Algerian nuthatch

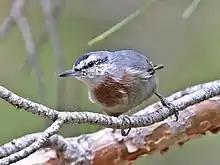
The male Krüper's nuthatch has the front half of the crown black, like the Algerian nuthatch; it is the closest relative of the latter species.

The Algerian nuthatch is placed in the subgenus "Micrositta", described by the Russian ornithologist Sergei Buturlin in 1916, and has no subspecies. American ornithologist Charles Vaurie had grouped in 1957 the Corsican nuthatch, the red-breasted nuthatch ("Sitta canadensis") and the Chinese nuthatch ("Sitta villosa"), which he considered to be very similar, in the ""Sitta canadensis"" group. In his 1976 description of the Algerian nuthatch, Vielliard devotes a portion of his paper to the possible relationships of the different species and their evolutionary history. He suggests that Vaurie stopped at a "superficial morphological similarity" to bring the Corsican nuthatch closer to the red-breasted nuthatch, and that the Corsican species should rather form with Krüper's nuthatch a group known as the "Mesogean nuthatches", "where "Sitta ledanti" providentially fits in". He considers it "tempting" to identify the fossil species "Sitta senogalliensis" (whose membership to the genus "Sitta" is discussed) described from the Upper Miocene in Italy as the ancestor of the Mesogean nuthatch group.